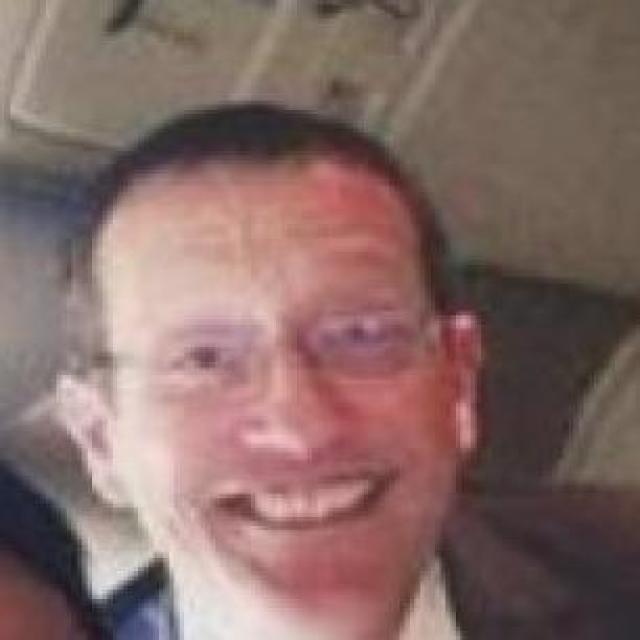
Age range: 45-64